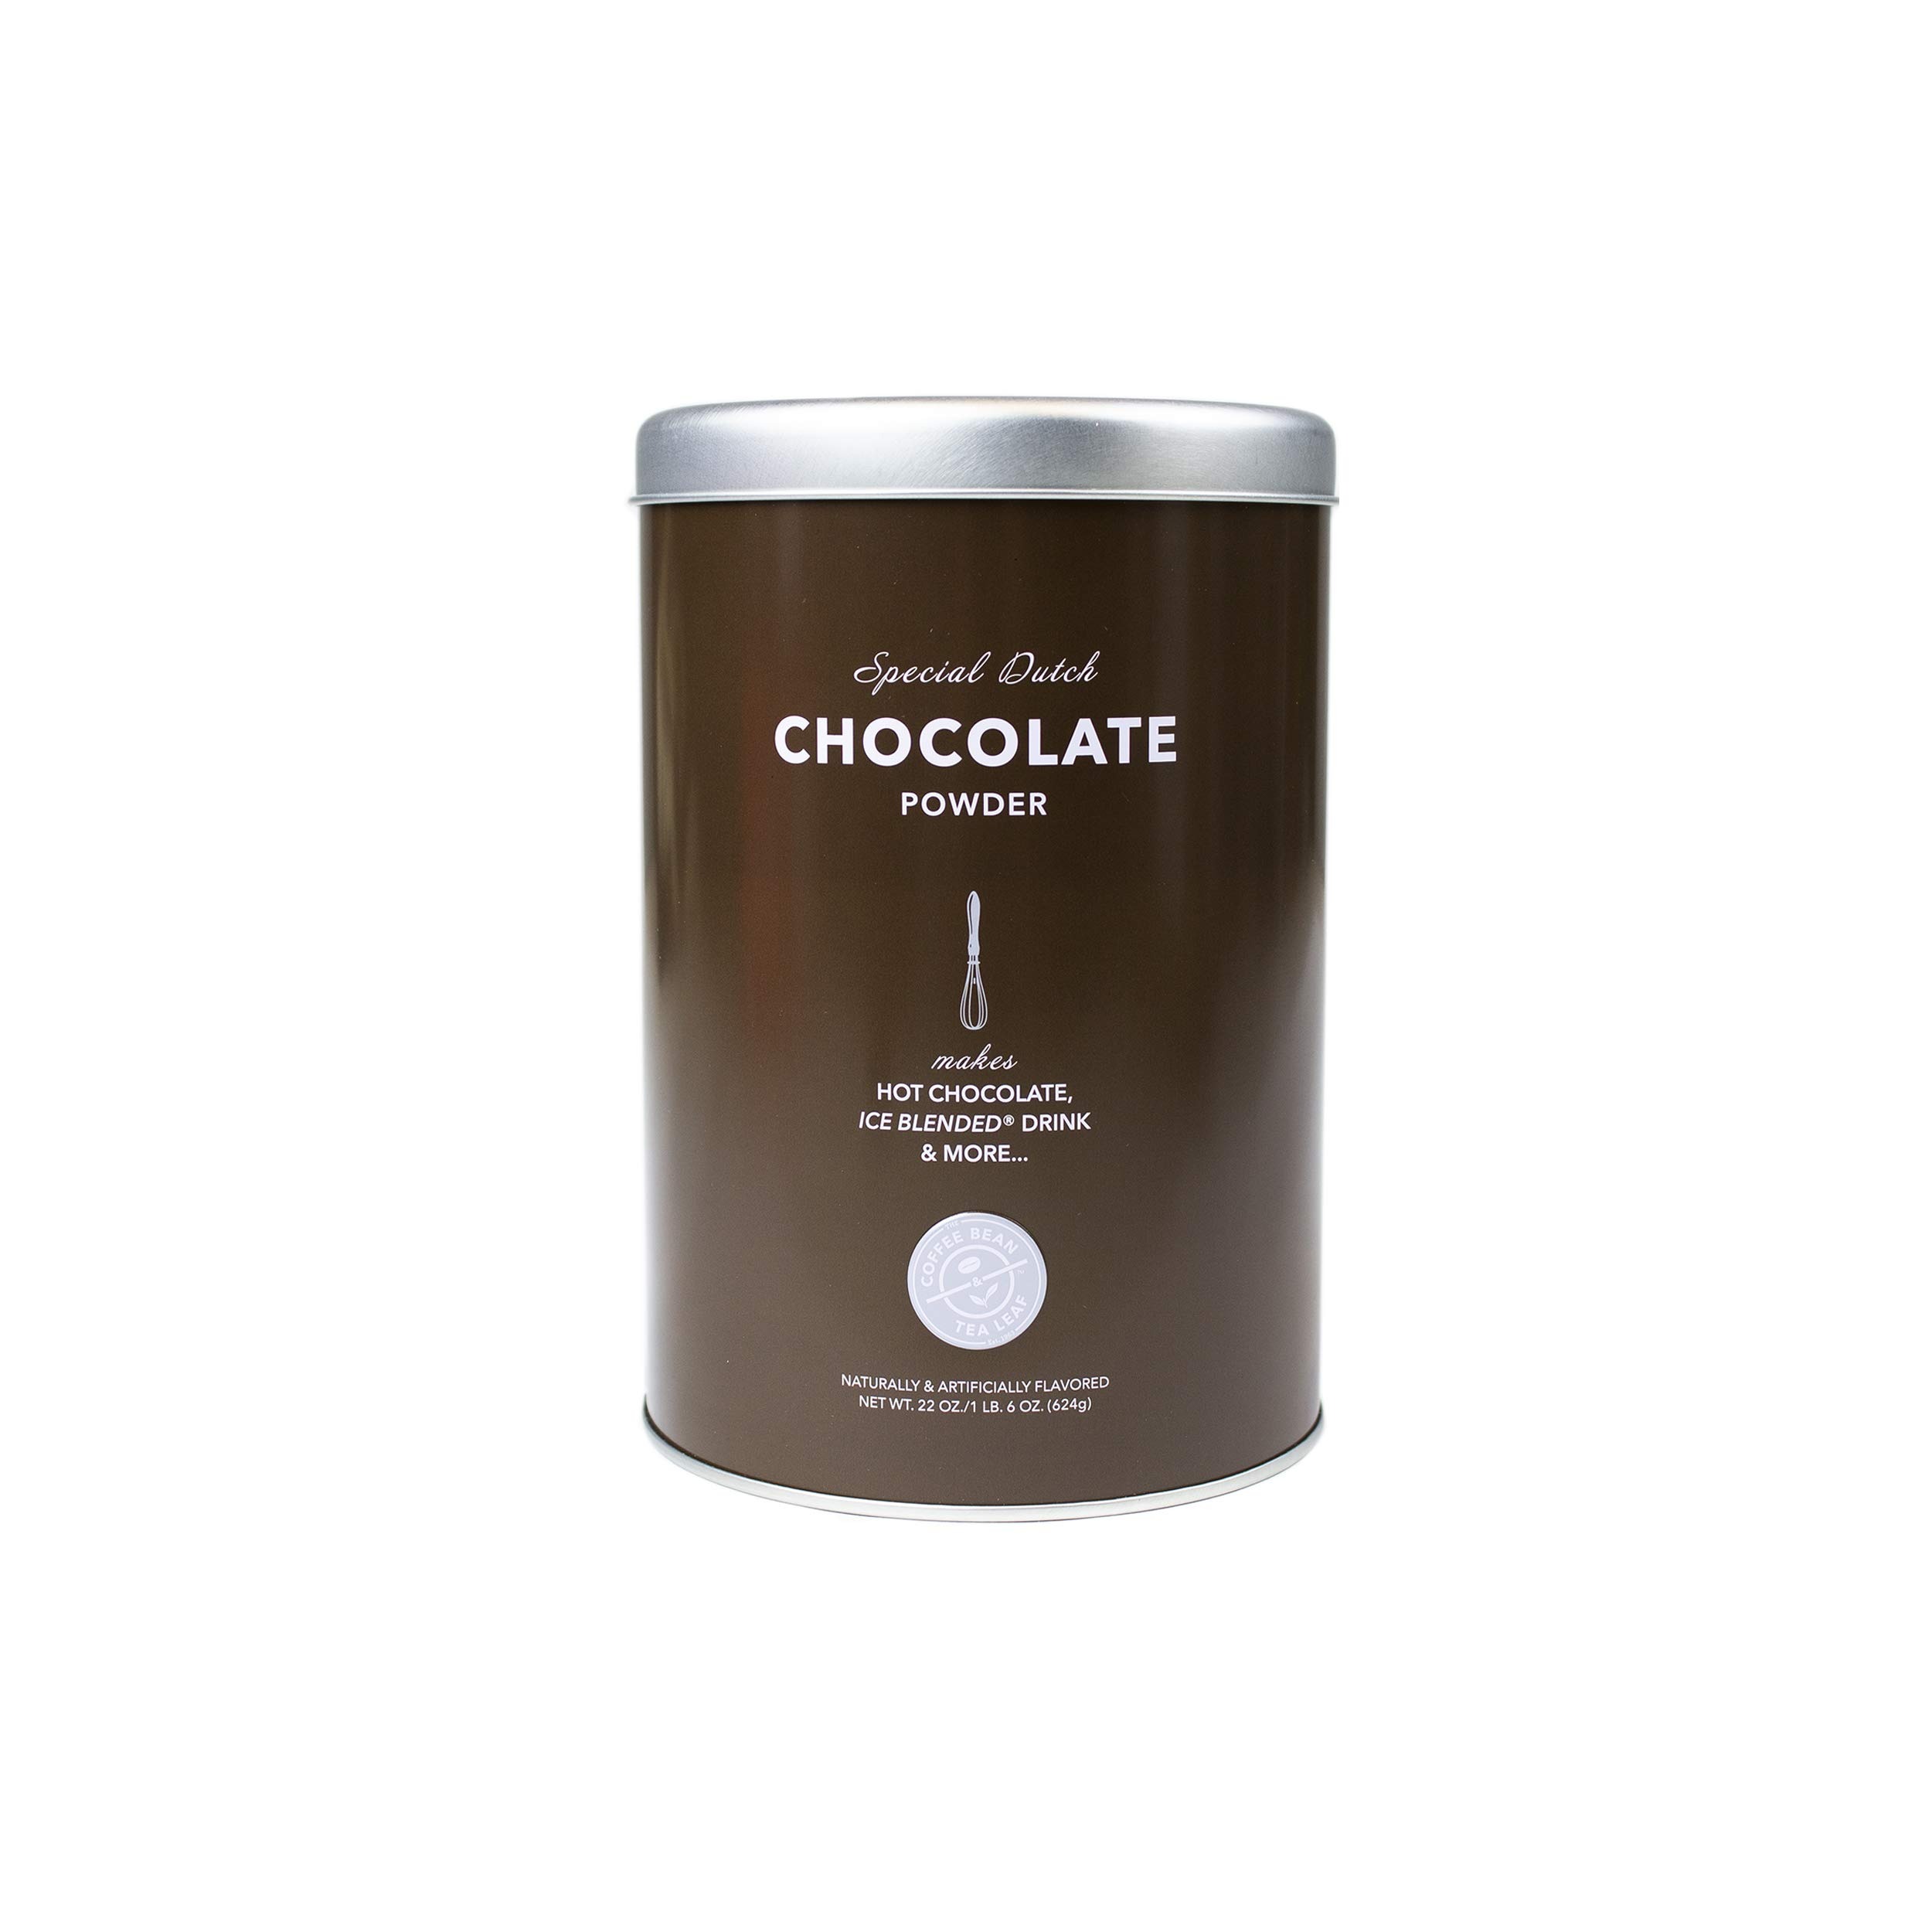
Item Name: The Coffee Bean & Tea Leaf, Dutch Chocolate Creamer for Coffee, Lattes, and Drinks Powdered Creamer, 22oz. Tin
Bullet Point 1: Chocolate Powder: Instantly turn your favorite drink into a creamy, cocoa flavored beverage with this premium powdered chocolate creamer mix that provides rich flavor and an excellent mouthfeel; Comes in a tin container that's great for gifting
Bullet Point 2: Quick and Easy: Enjoy these powdered drink mixes designed for quick and easy use without using sticky coffee drink syrups; Can also enjoy by itself by adding water or milk for extra creaminess
Bullet Point 3: Powdered Coffee Creamer: Each powder product was created to taste great with coffee, tea, or by itself and can be served hot, iced or blended; Try our flavors like vanilla, chocolate, matcha and more; No sugar added options are available too
Bullet Point 4: Chocolate Flavoring Powder: This diverse product can also make a great hot cocoa, and serve as a base for cocktails, delicious chocolaty desserts and baking recipes
Bullet Point 5: Taste is Everything: Born and brewed in southern California since 1963, we believe delicious coffee starts with selecting the top 1% of the worlds best 100% arabica beans, roasted to perfection, using small batches and expert instincts
Value: 22.0
Unit: ounce

Price: 19.945